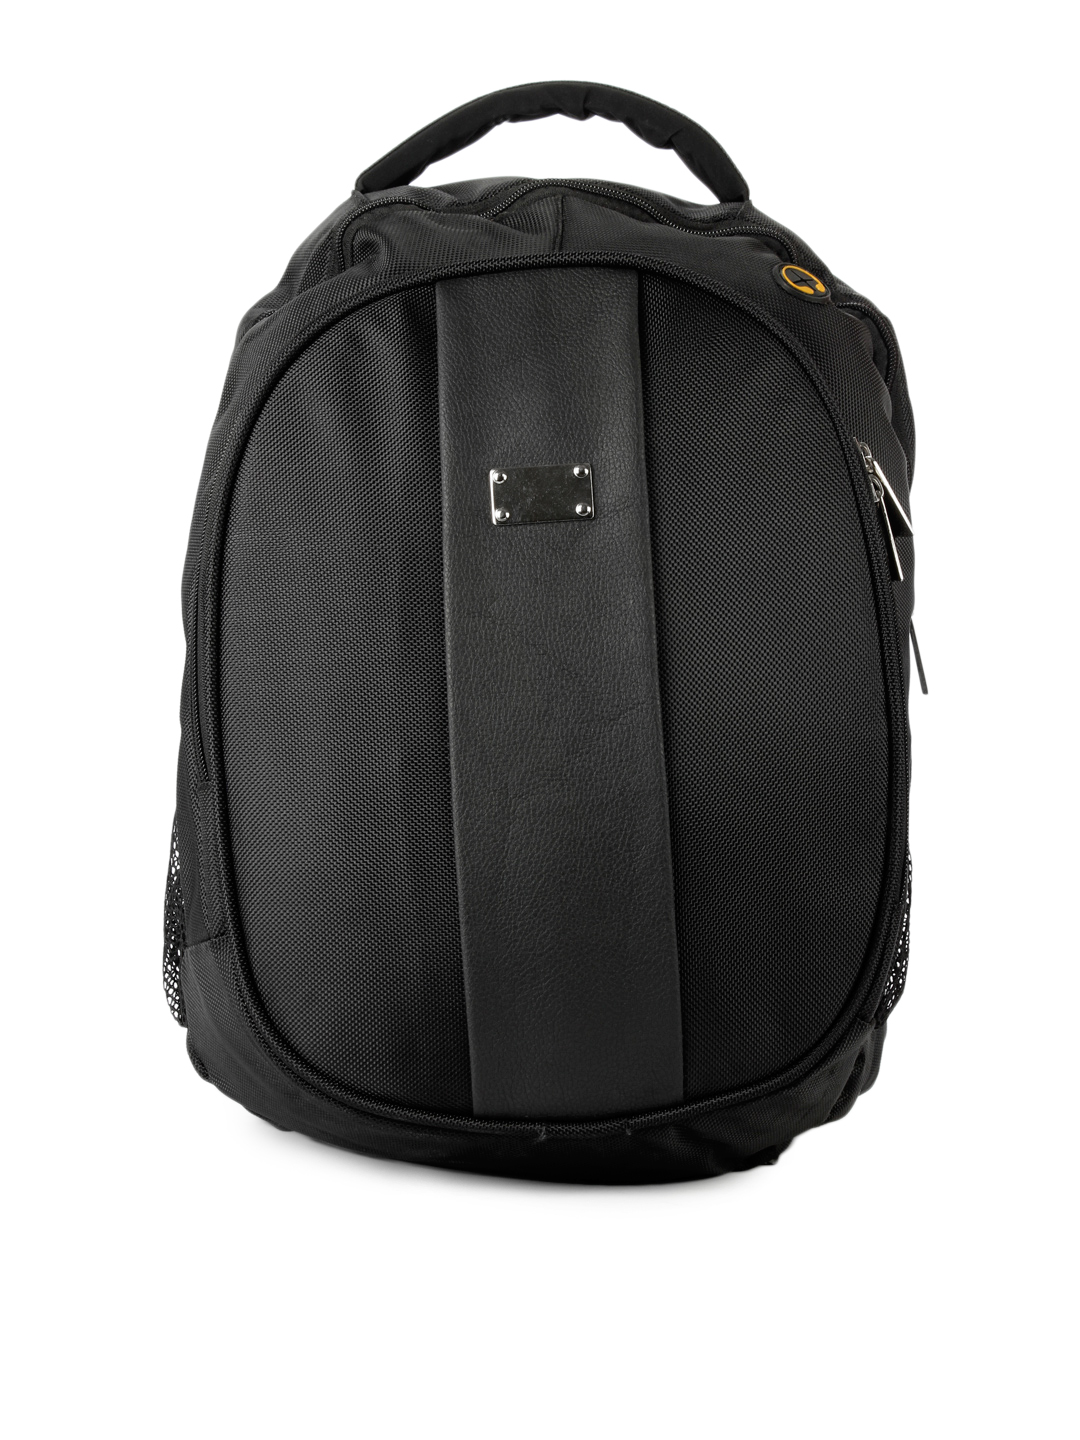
Cabarelli Men Black Backpack
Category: Accessories / Bags / Backpacks
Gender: Men
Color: Black
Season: Summer 2012
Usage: Casual